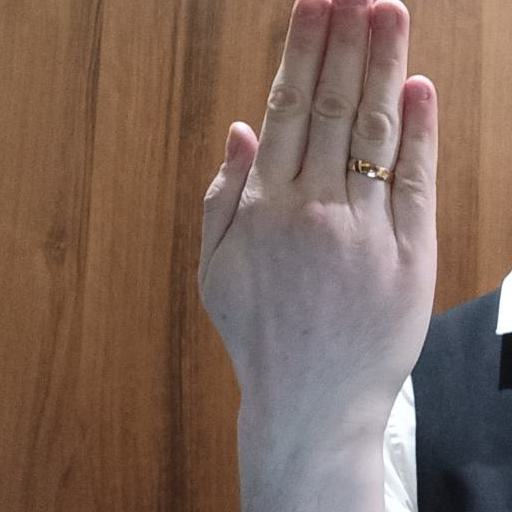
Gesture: stop_inverted